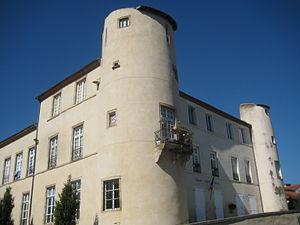
le Château de Plauzat, qui est également la mairie
Plauzat est une commune française, située dans le département du Puy-de-Dôme, en région Auvergne-Rhône-Alpes. Elle fait partie de l'aire urbaine de Clermont-Ferrand.